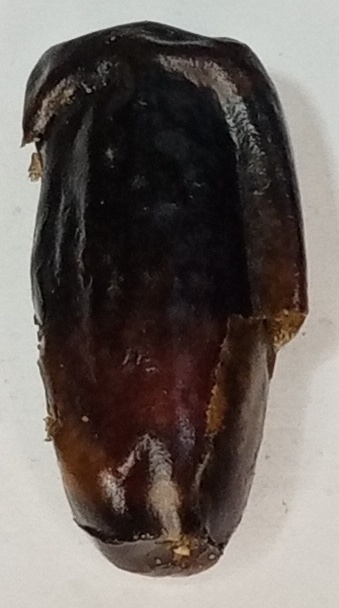
Variety: gajar
Size: small
Grade: grade-1